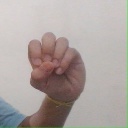
अक्षर: उ